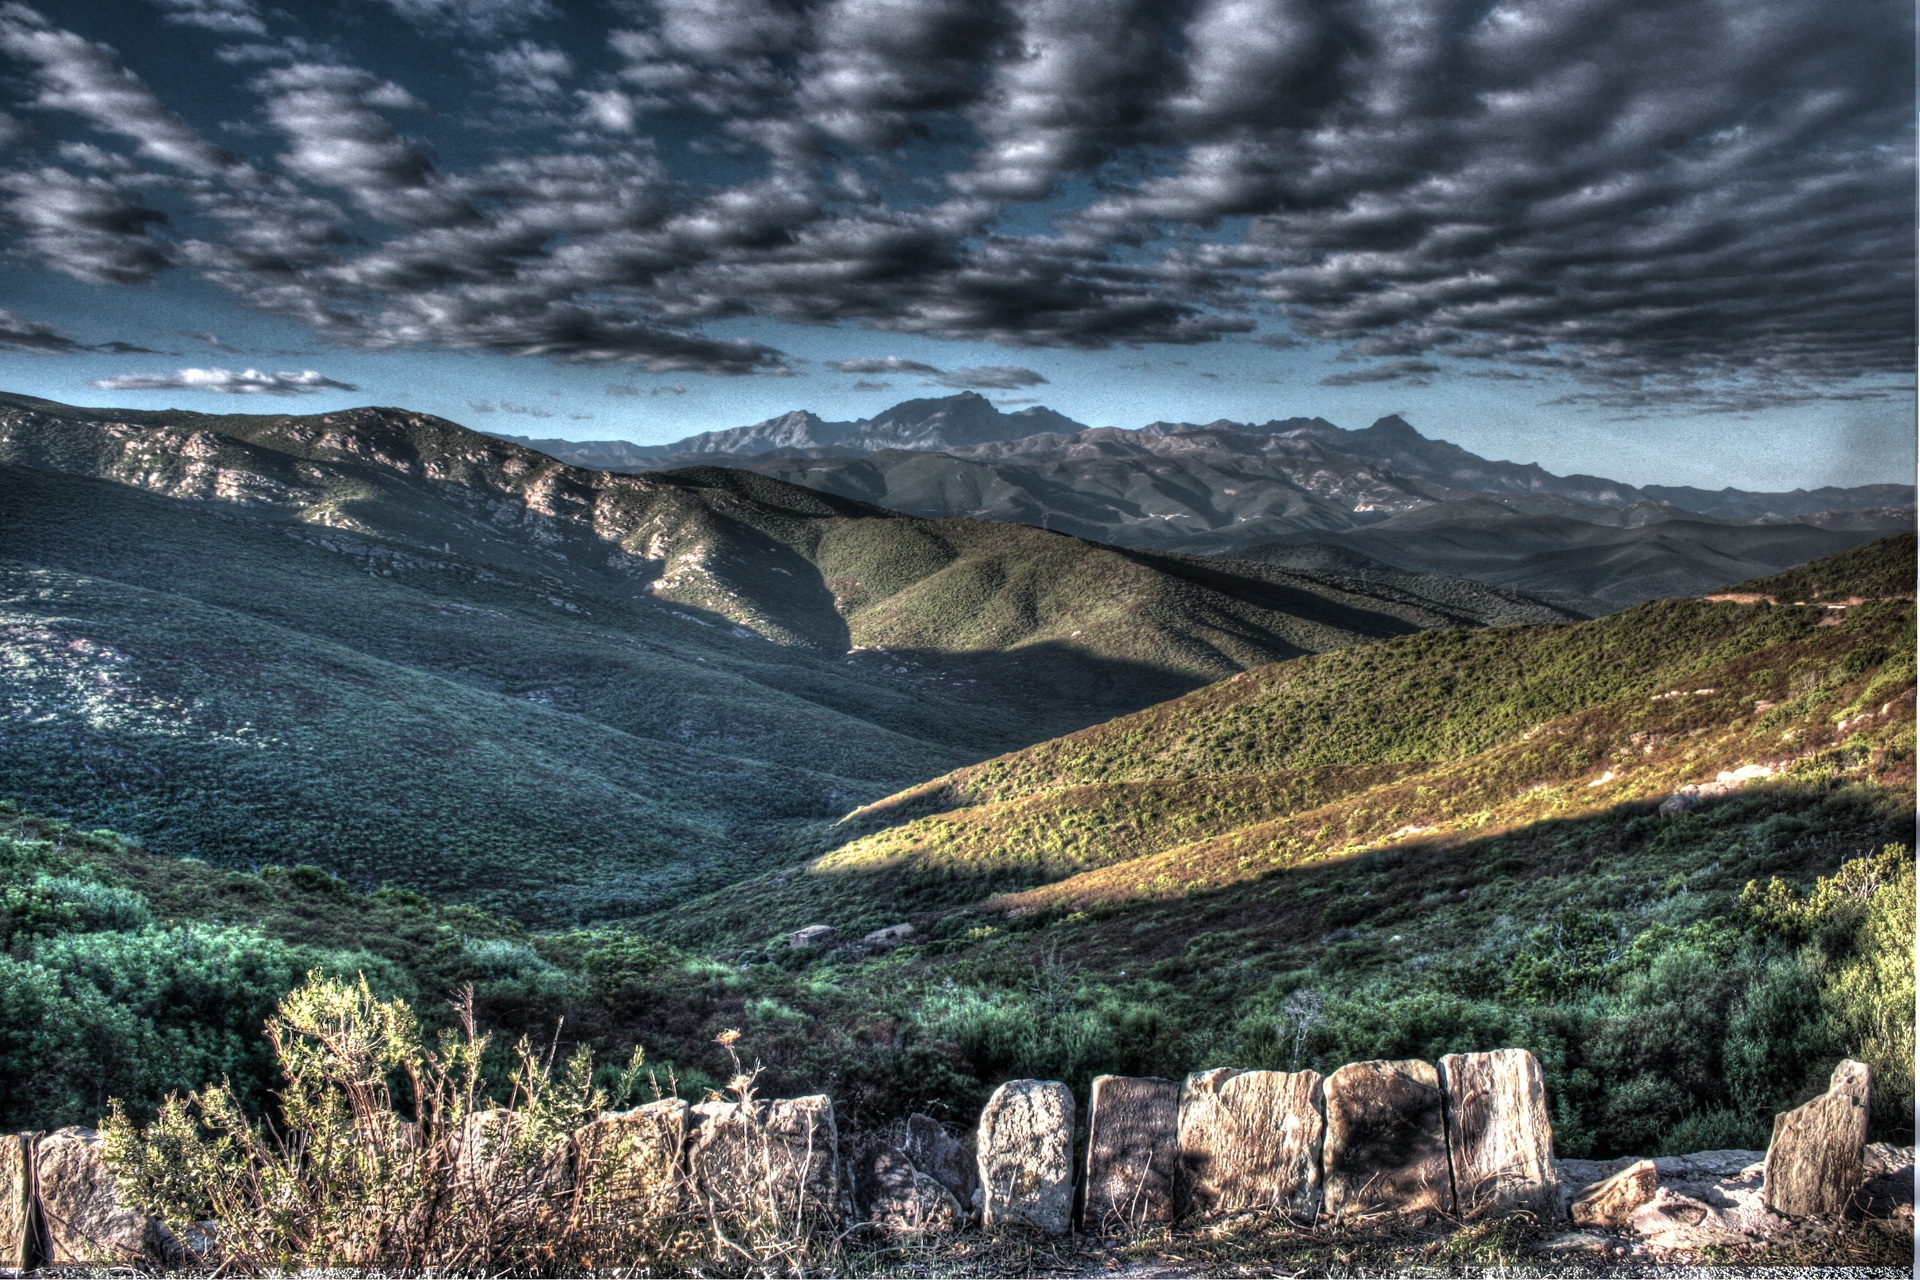
landscape, nature, wilderness, mountain, cloud, sky, hill, lake, valley, mountain range, highland, terrain, clouds, geology, mountains, plateau, corsica, fell, mood, loch, rural area, hdr image, geographical feature, mountainous landforms